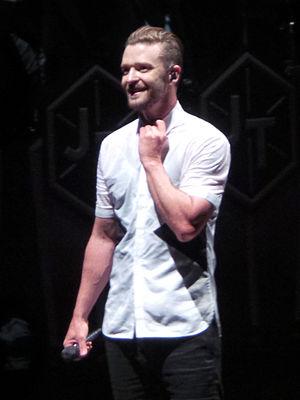
Justin Timberlake, né le 31 janvier 1981 à Memphis, est un chanteur, compositeur, danseur, producteur et acteur américain. Il est considéré comme l'un des plus grands artistes polyvalents de l'histoire du spectacle par le rédacteur en chef Scott Feinberg. Surnommée président et prince de la pop par les journalistes contemporains, il engendre les surnoms honorifiques dans la musique populaire.